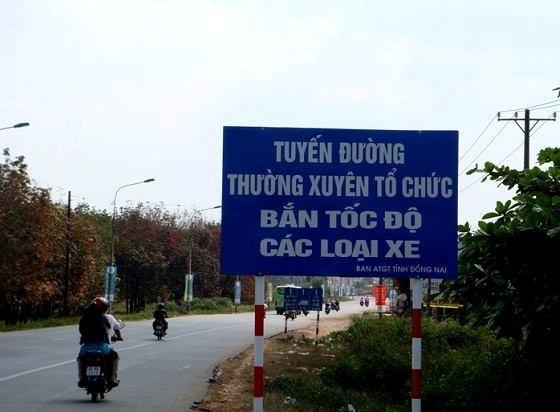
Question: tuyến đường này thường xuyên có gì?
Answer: tuyến đường thường xuyên tổ chức bán tốc độ các loại xe